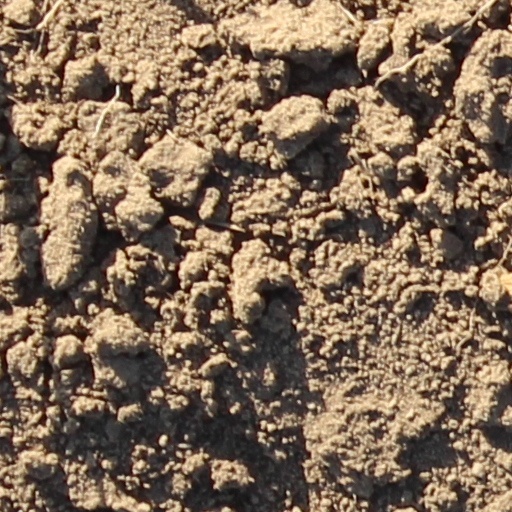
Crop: wheat